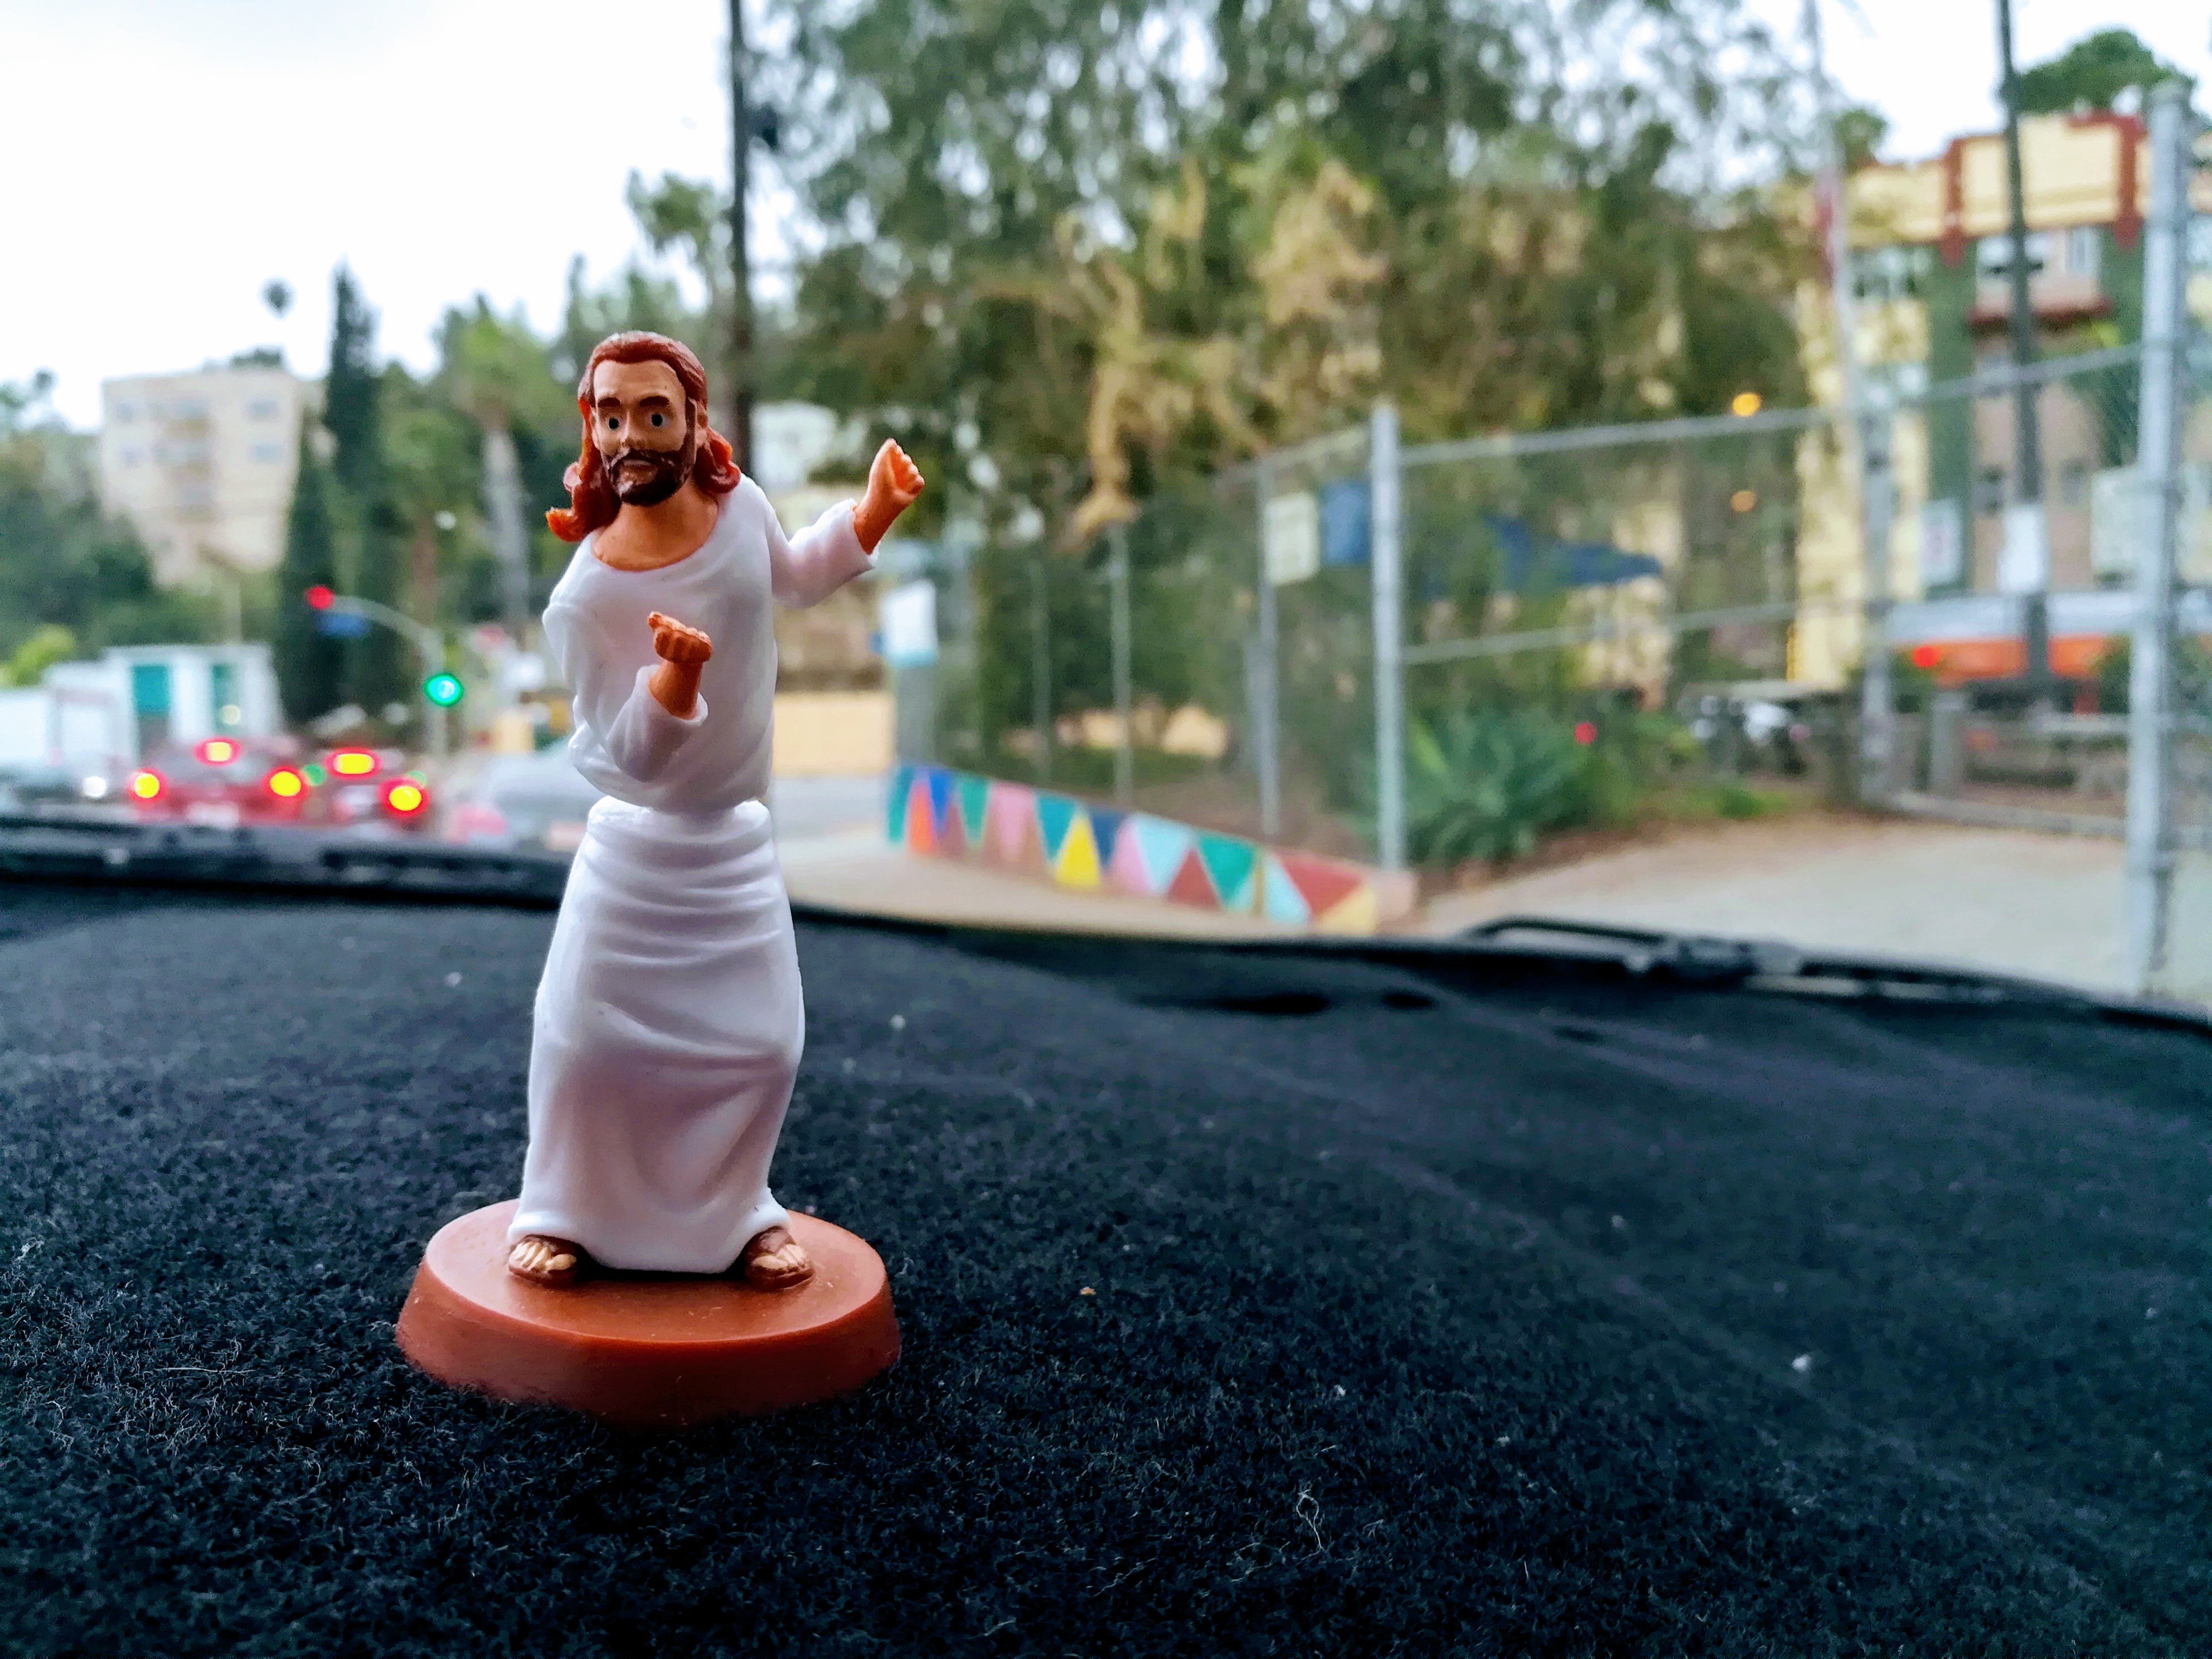
dashboard, jesus, dancing, bobble head, carlton, public space, fun, play, recreation, vacation, vehicle, toy, child